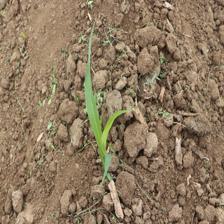
Label: Sorghum